France–Nepal relations

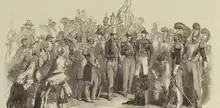
Prime Minister Jung Bahadur Rana in Paris, 1850

Nowadays there are tens of thousands of Nepali citizens that have immigrated to and reside in France, mostly in the Paris Ile-de-France region and Marseille. In addition, there hundreds of Nepali men serve in the ranks of the French Foreign Legion.